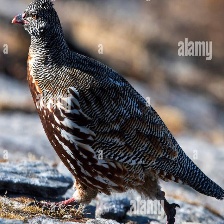
Species: SNOW PARTRIDGE
Scientific name: LERWA LERWA
ImageNet parent category: partridge